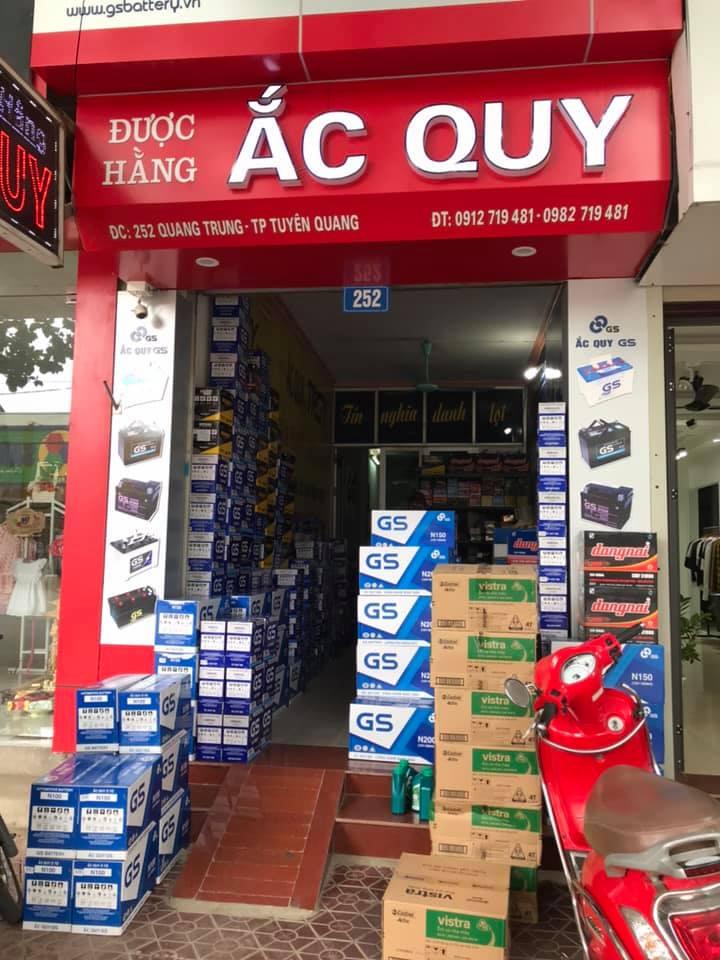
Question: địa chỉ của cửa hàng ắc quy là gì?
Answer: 252 quang trung - tp. tuyên quang